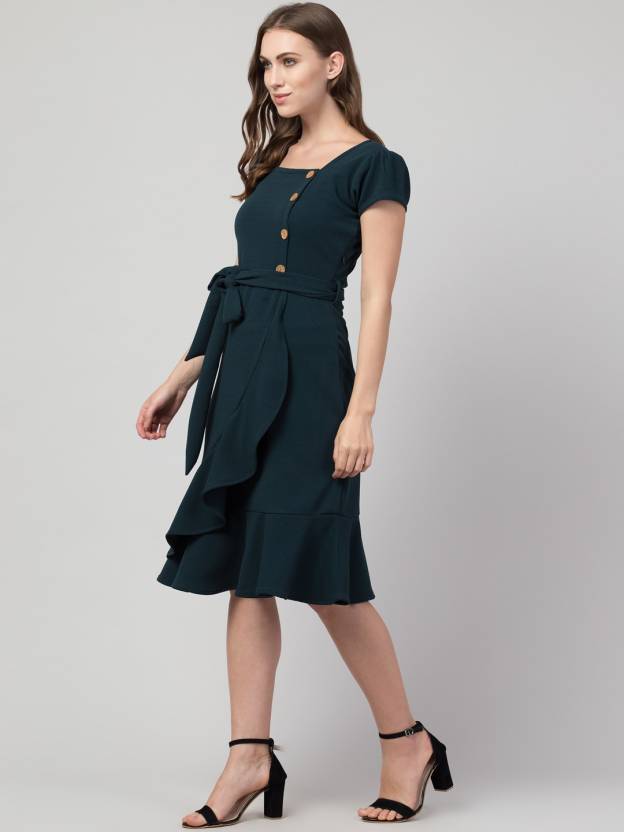
Product: Women A-line Green Dress
Price: ₹438
Colors: Green
Pattern: Solid
Description: Women Casual Knee Length Fit and Flare Square Neck Short Sleeves Floral Dress, women Wrap Green Dress
Other details: Women Casual Fit & Flare Dress